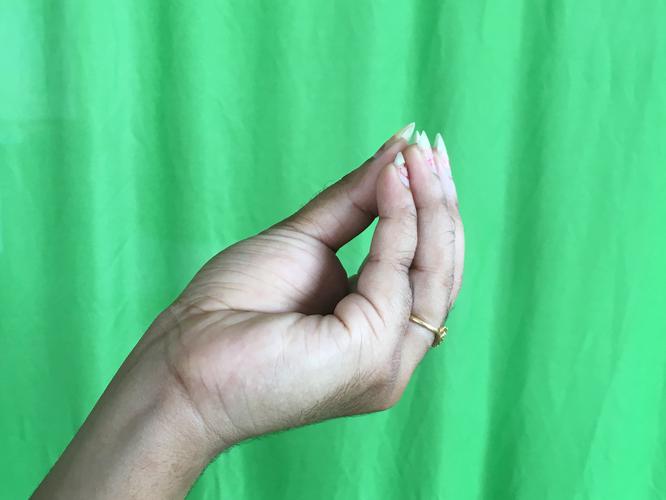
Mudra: Mukulam
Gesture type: single_hand